Pacific Coast Professional Basketball League

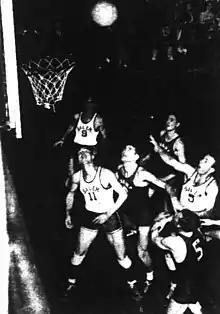
A game between the Salem Trailblazers and the Yakima Ramblers in 1946.

The Pacific Coast Professional Basketball League was a professional basketball league with teams from the Pacific Northwest in the United States and Canada. The league existed for two seasons, 1946-47 and 1947-48.